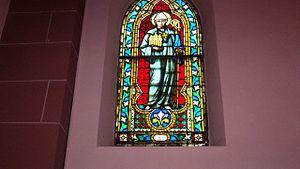
Saint-Hippolyte est une commune française située dans le département du Haut-Rhin, en région Grand Est.